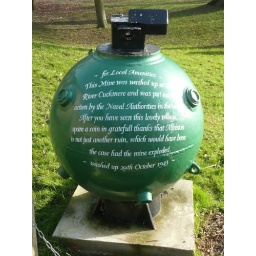
Slightly different colour scheme from the usual red and white in Alfriston!